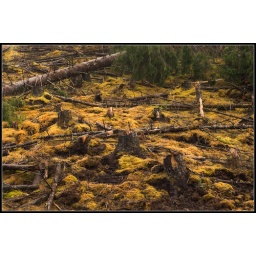
Patterns of felled trees and yellow moss, beside the road at Loch Carron